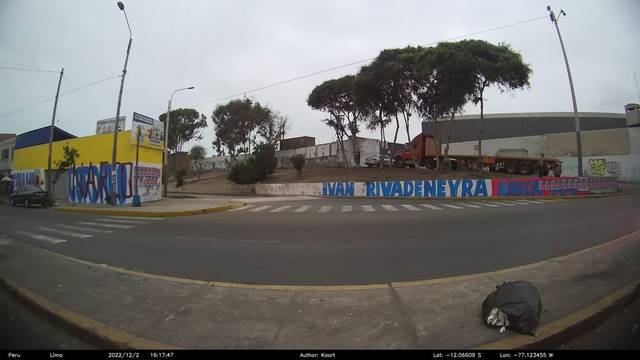
Region: Peru
Coordinates: -12.066, -77.123